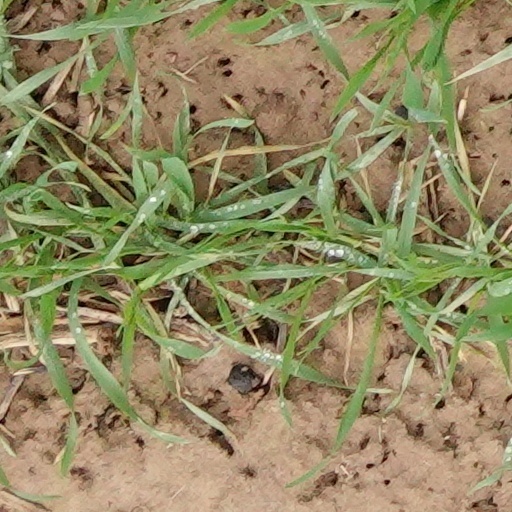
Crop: wheat